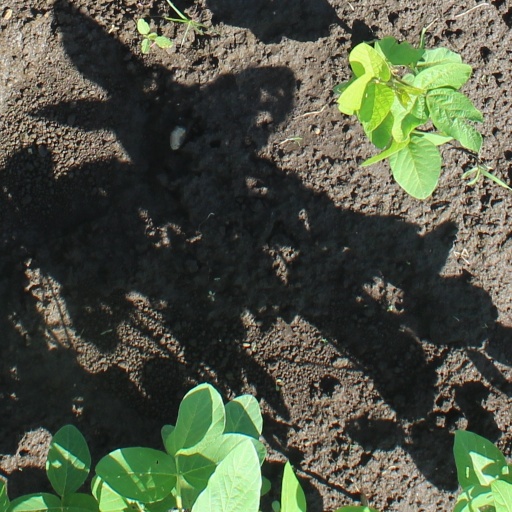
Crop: soybean